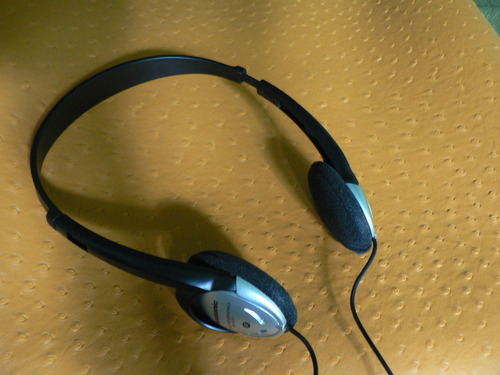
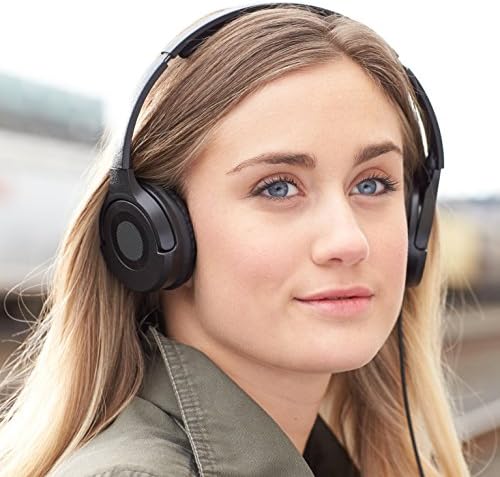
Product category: headphones
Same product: no